Trump Card (2020 film)

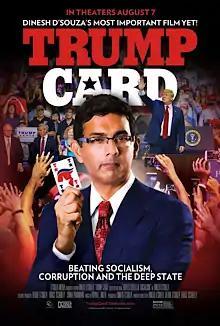
Theatrical release poster

Trump Card is a 2020 American right-wing conspiracy propaganda film produced, co-written, and co-directed by right-wing political commentator and filmmaker Dinesh D'Souza. The film focuses on "the corruption and gangsterization of socialism in the Democratic Party as embodied by the two remaining presidential candidates, Bernie Sanders and Joe Biden." It was originally scheduled to be theatrically released on August 7, 2020, but was later delayed to a digital distribution on October 9, 2020.